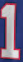
Number: 1